CR Flamengo

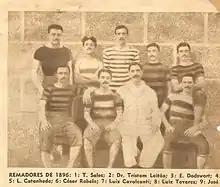
One of the firsts rowing teams of the club, in 1896.

In 2017, Flamengo played their home matches at the Estádio Luso Brasileiro of Portuguesa while disputing their stadium situation with the Rio de Janeiro state government and Complexo Maracanã Entretenimento S.A. (composed of Odebrecht, IMX, AEG), the operator of the Maracanã Stadium. A three-year agreement was signed with Portuguesa over management of Estádio Luso Brasileiro, named Ilha do Urubu ("Vulture's Island") by Flamengo supporters in a poll. The park was renovated to fit 20,500 spectators. Flamengo started playing at the arena in March 2017, but after several delays and administrative issues and a new contract with the Maracanã, Flamengo broke their lease with the Ilha do Urubu in July 2018.